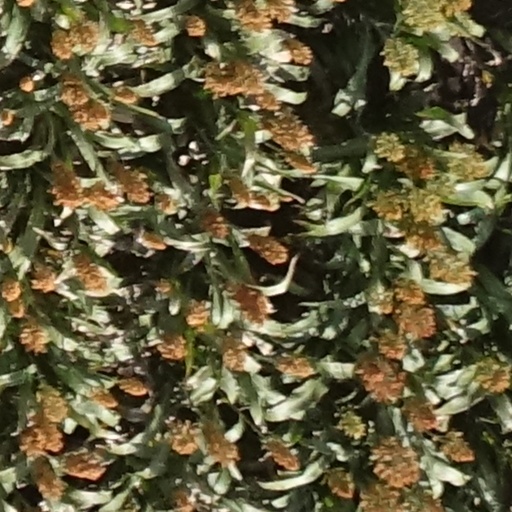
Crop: sorghum